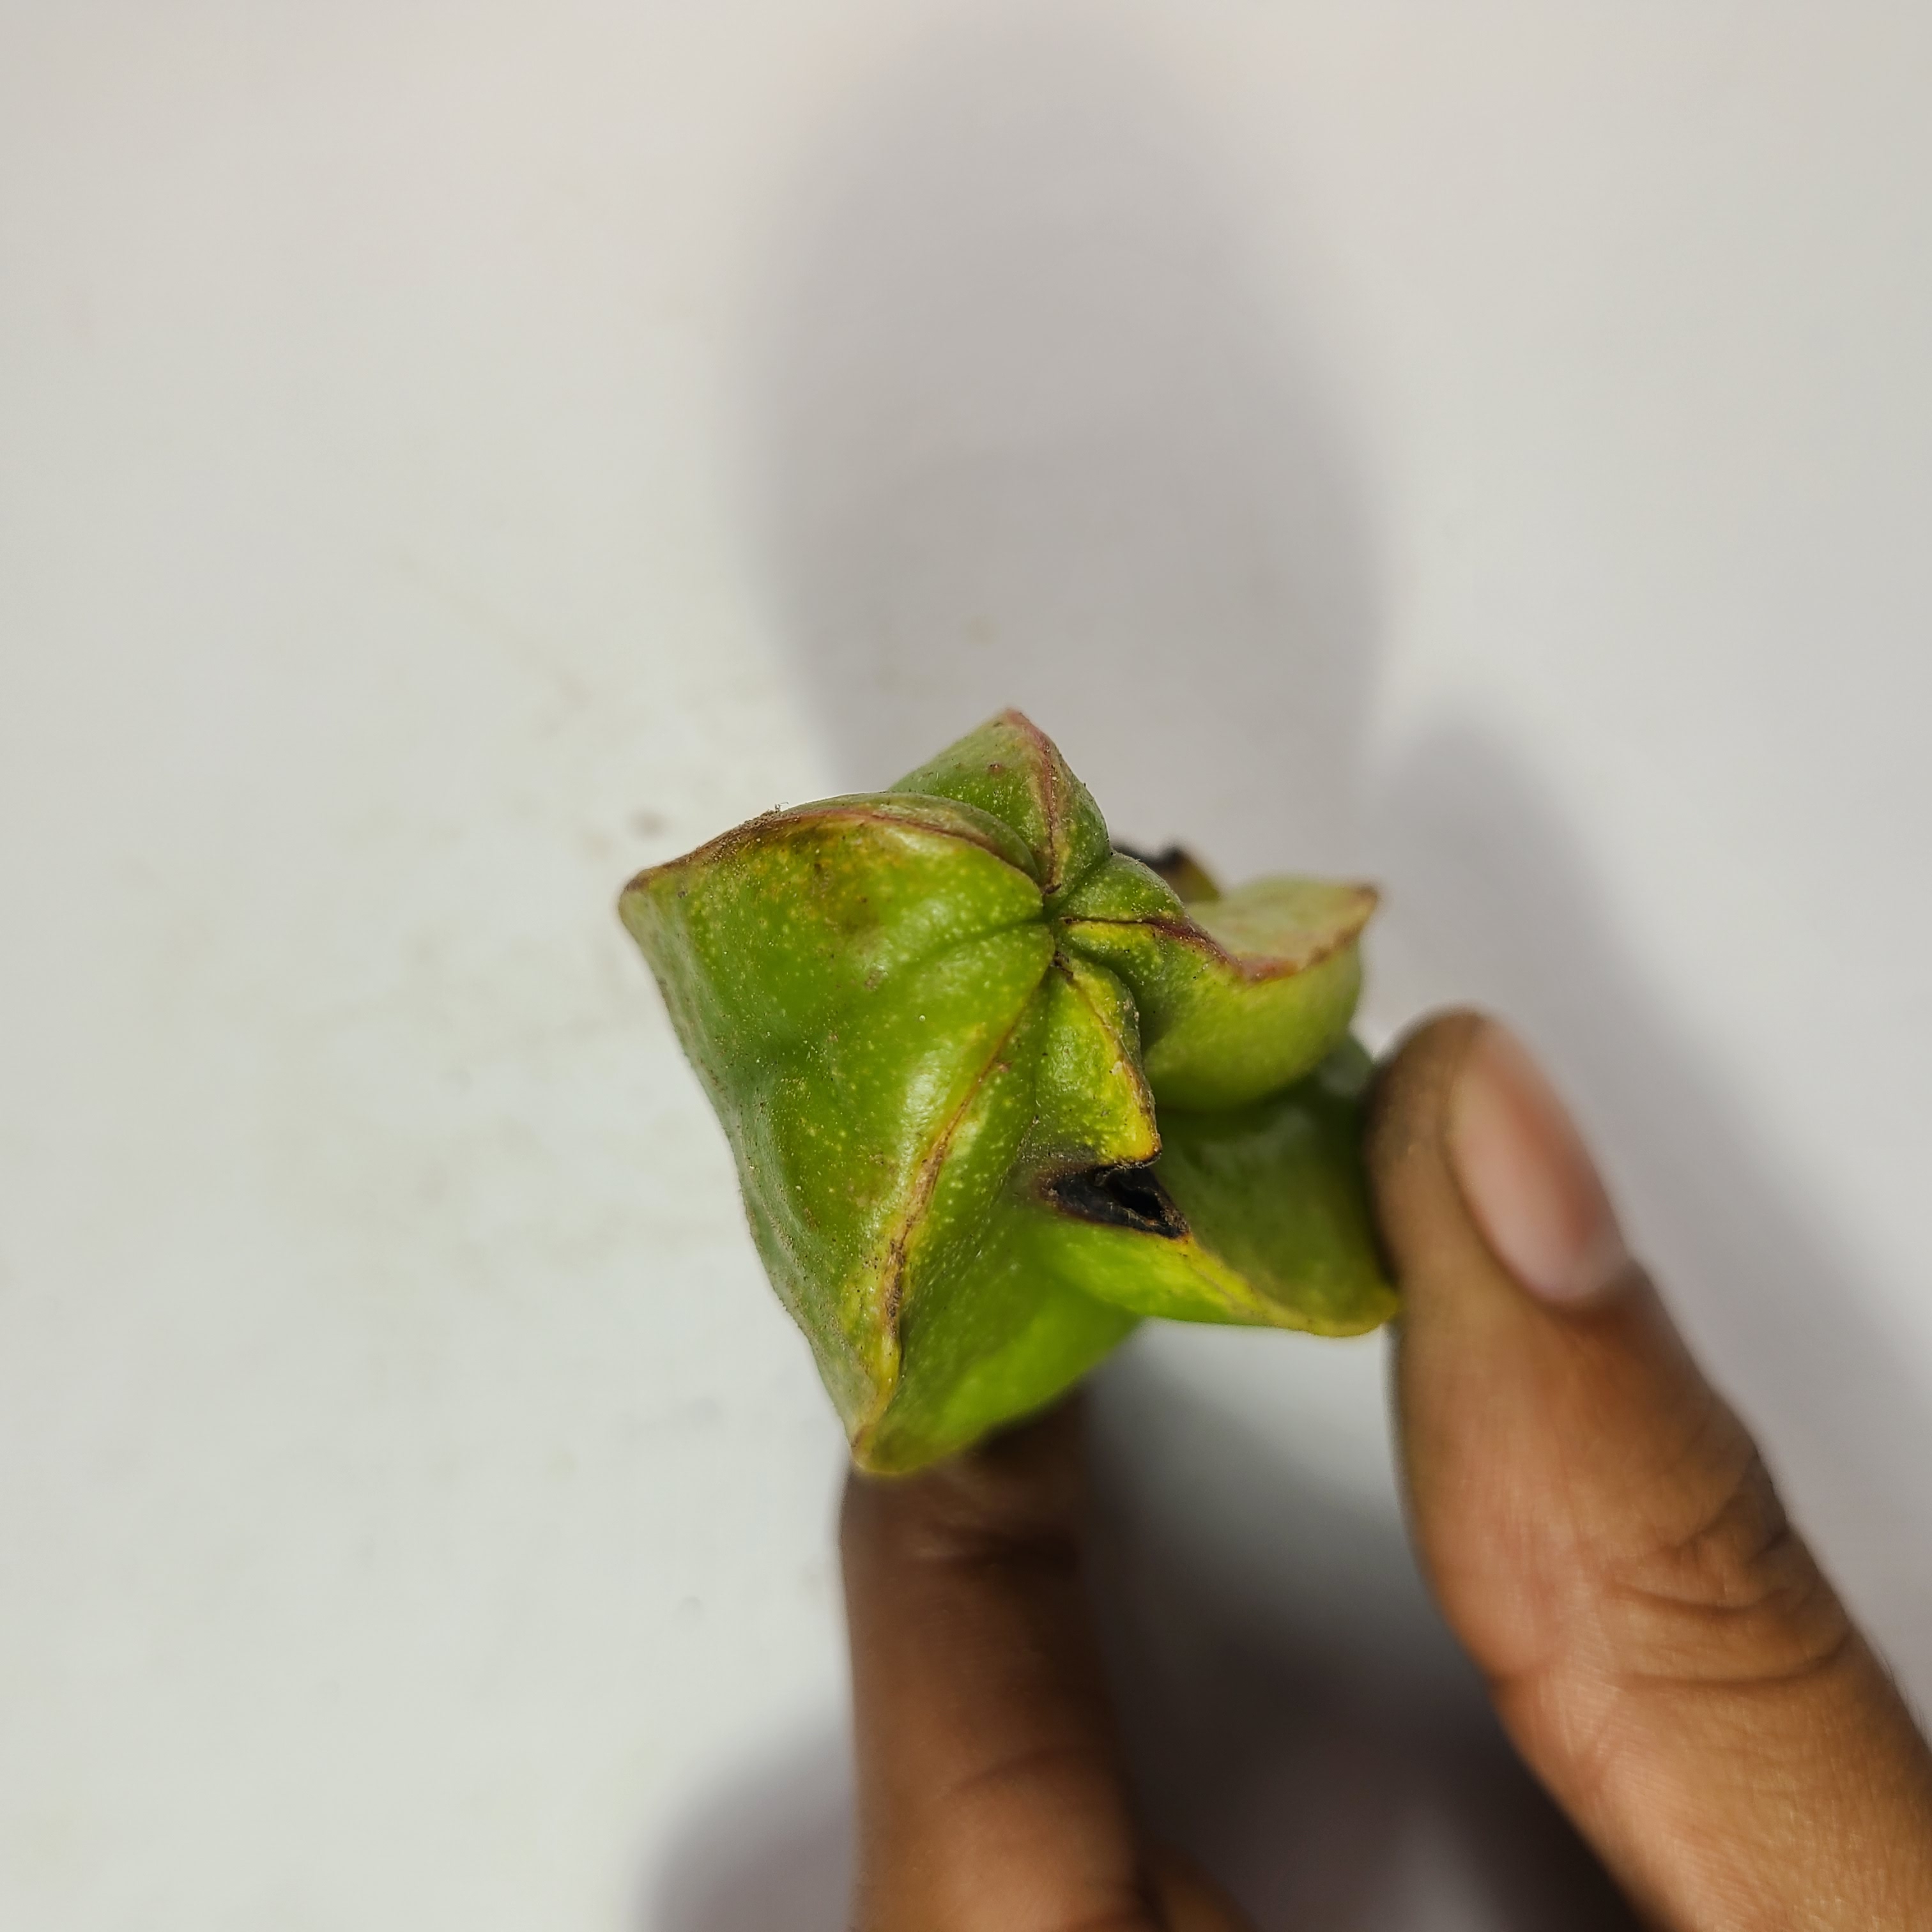
Label: Unhealthy Fruits